Hybodontiformes

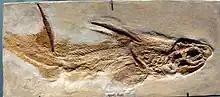

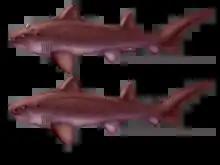
Restoration of "Hybodus hauffianus" showing sexual dimorphism with fin claspers and cephalic spines present in males (below) but absent in females (above)

The largest hybodonts reached lengths of , while some other hybodonts were much smaller, with adult body lengths of around . Hybodonts had a generally robust bodyform. Due to their cartilaginous skeletons usually disintegrating upon death like other chondrichthyans, hybodonts are generally described and identified based on teeth and fin spine fossils, which are more likely to be preserved. Rare partial or complete skeletons are known from areas of exceptional preservation.